I'm Waiting for the Day

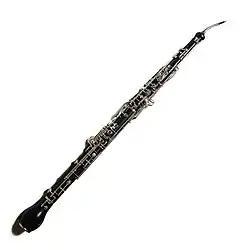
An English horn was used to double the song's lead vocal melody line.

The song opens and ends with the heavy sounds of a timpani being struck, which reduces in intensity during other sections. Lambert says that the timpani is evocative of "a throbbing, aching heart" and is "soon joined by other instruments and a brief statement of an inverted arch figure in the flute" which recurs later in the piece. In the verses, the lead vocal melody is doubled by an English horn. In Granata's belief, this English horn amplifies the song's restless feeling by suggesting "a sense of longing when voiced behind Brian's lead vocal ('I came along when he broke your heart'), and resignation in the final chorus ('I'm waiting for the day when you can love again')."